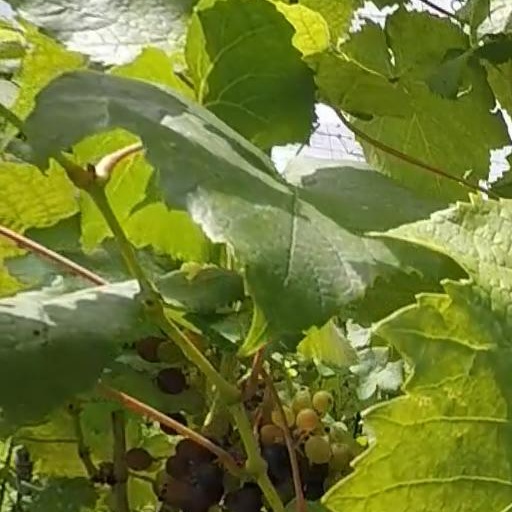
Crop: grape